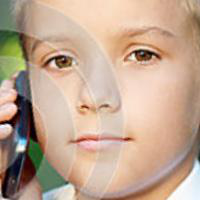
Age group: age 01-10